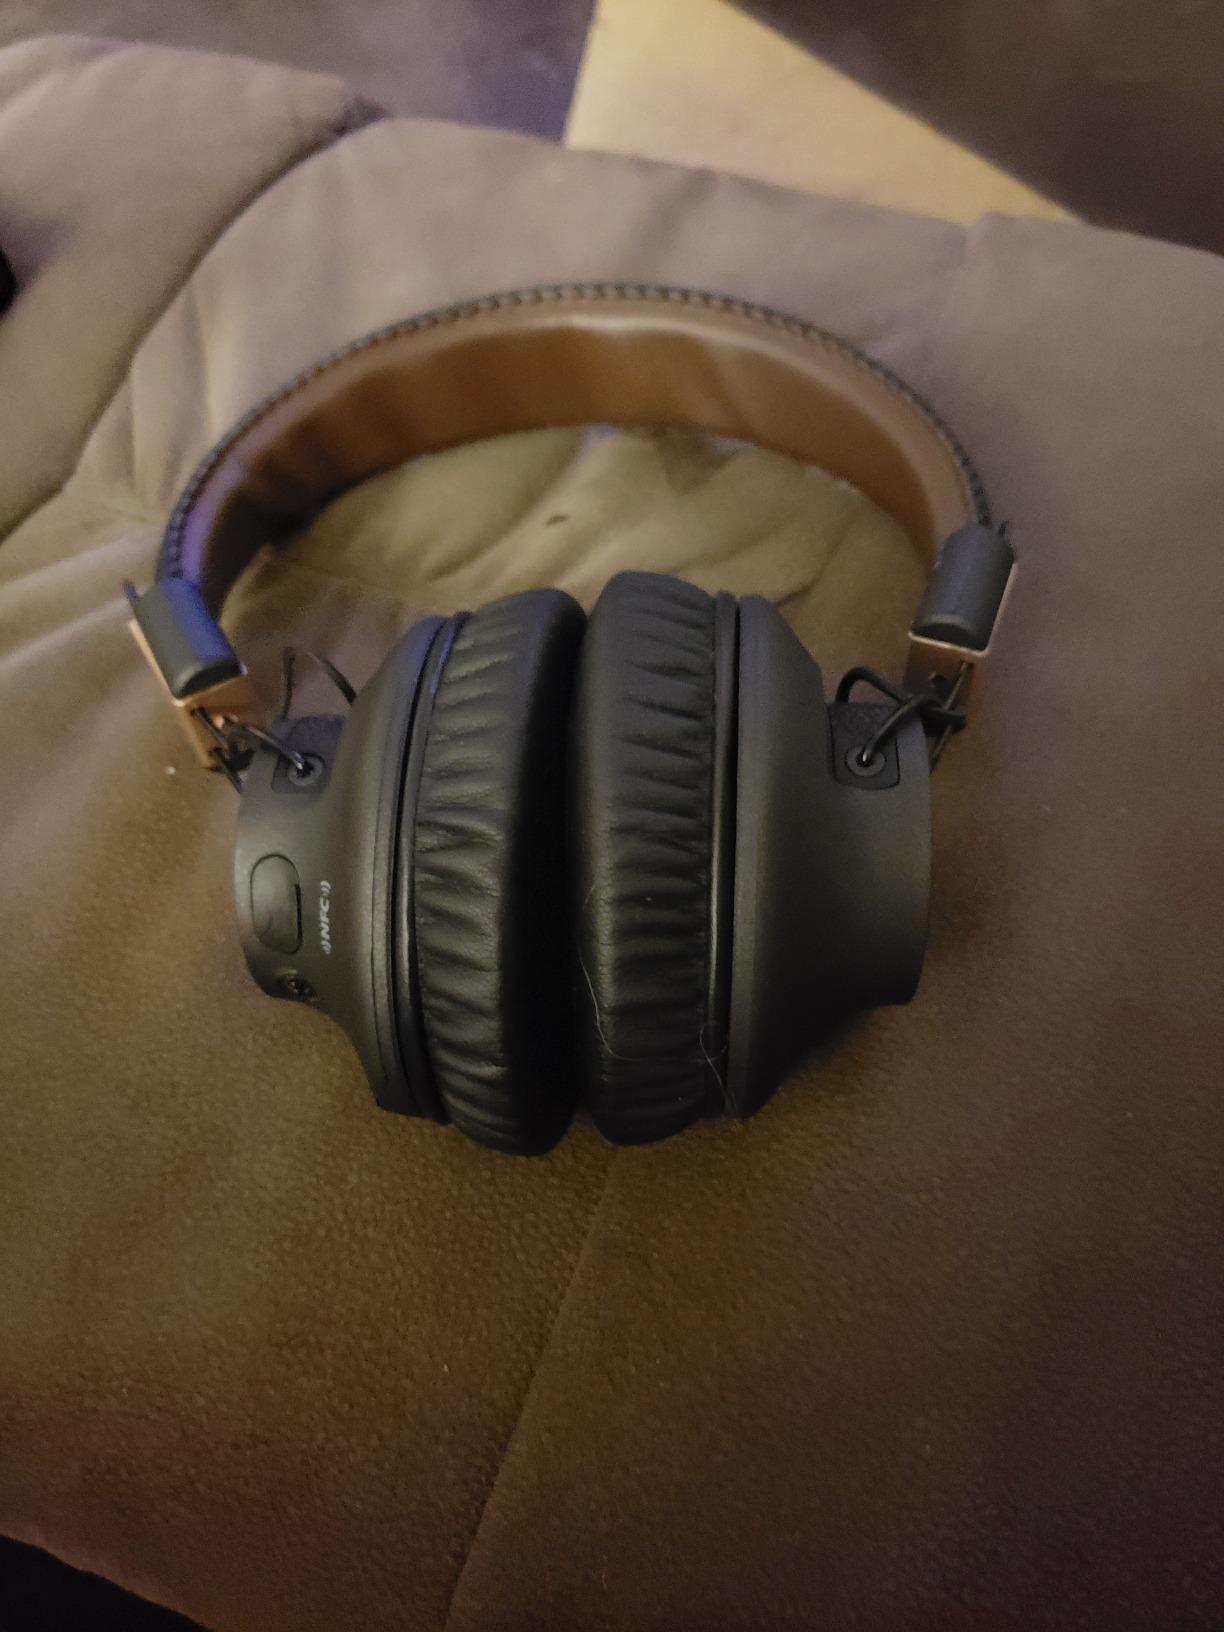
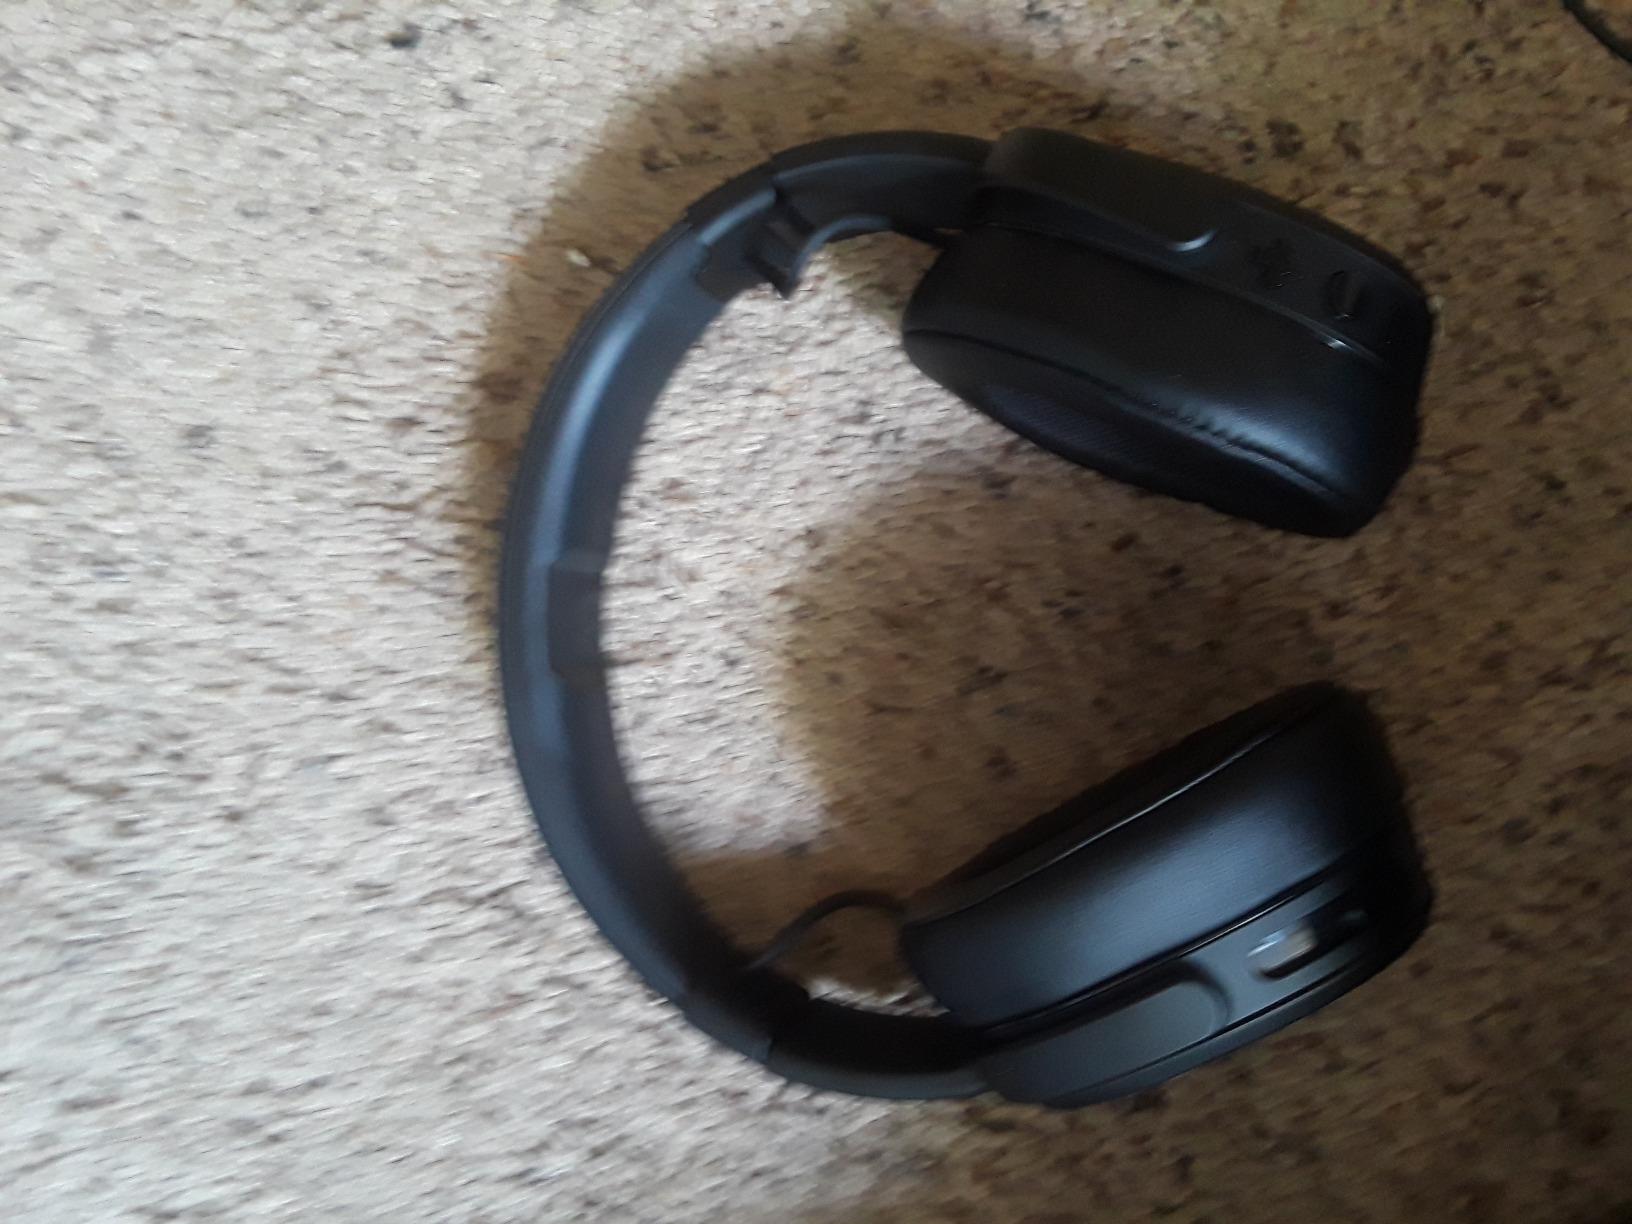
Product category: headphones
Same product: no